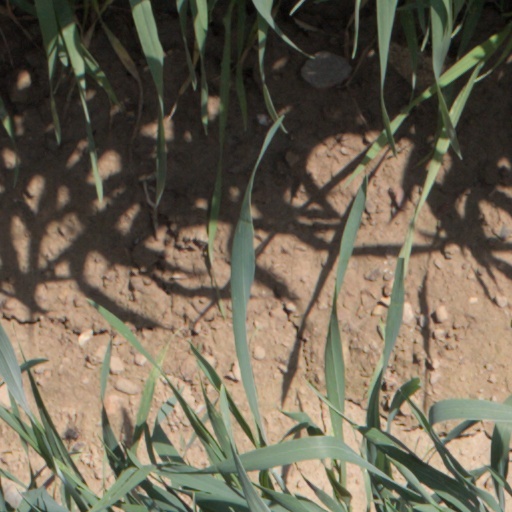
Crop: wheat